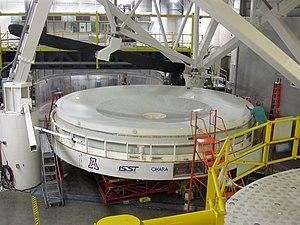
LSST telescope : Mirror M1/M3 (mars 2013)
L'Observatoire Vera-C.-Rubin, anciennement nommé Large Synoptic Survey Telescope, est un télescope optique américain de grande taille en cours de construction à une centaine de kilomètres de La Serena, au nord du Chili, et caractérisé par un champ d'observation très large. Les caractéristiques de ce télescope de relevé astronomique lui permettent de photographier l'ensemble du ciel austral en un peu plus de trois jours, avec une sensibilité lui permettant de fournir des images d'objets dont la magnitude apparente est inférieure ou égale à 24. Sa résolution spatiale est de 0,2 secondes d'arc. Le mode d'observation est optimisé pour détecter les phénomènes transitoires. Au cours des 10 années d'observation programmées, le LSST doit photographier 825 fois l'ensemble du ciel austral, ce qui permettra, en fusionnant les différentes images, d'atteindre une magnitude apparente de 27.